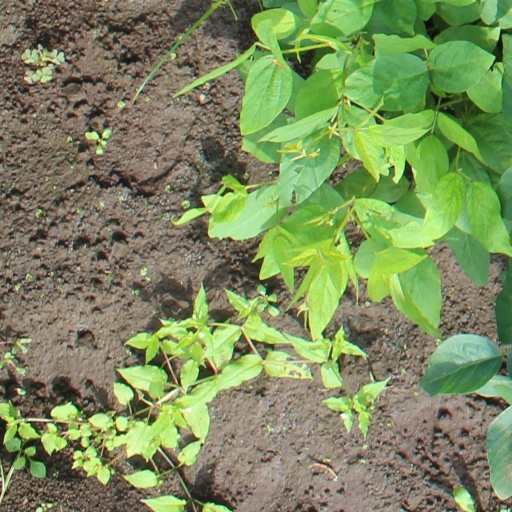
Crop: soybean